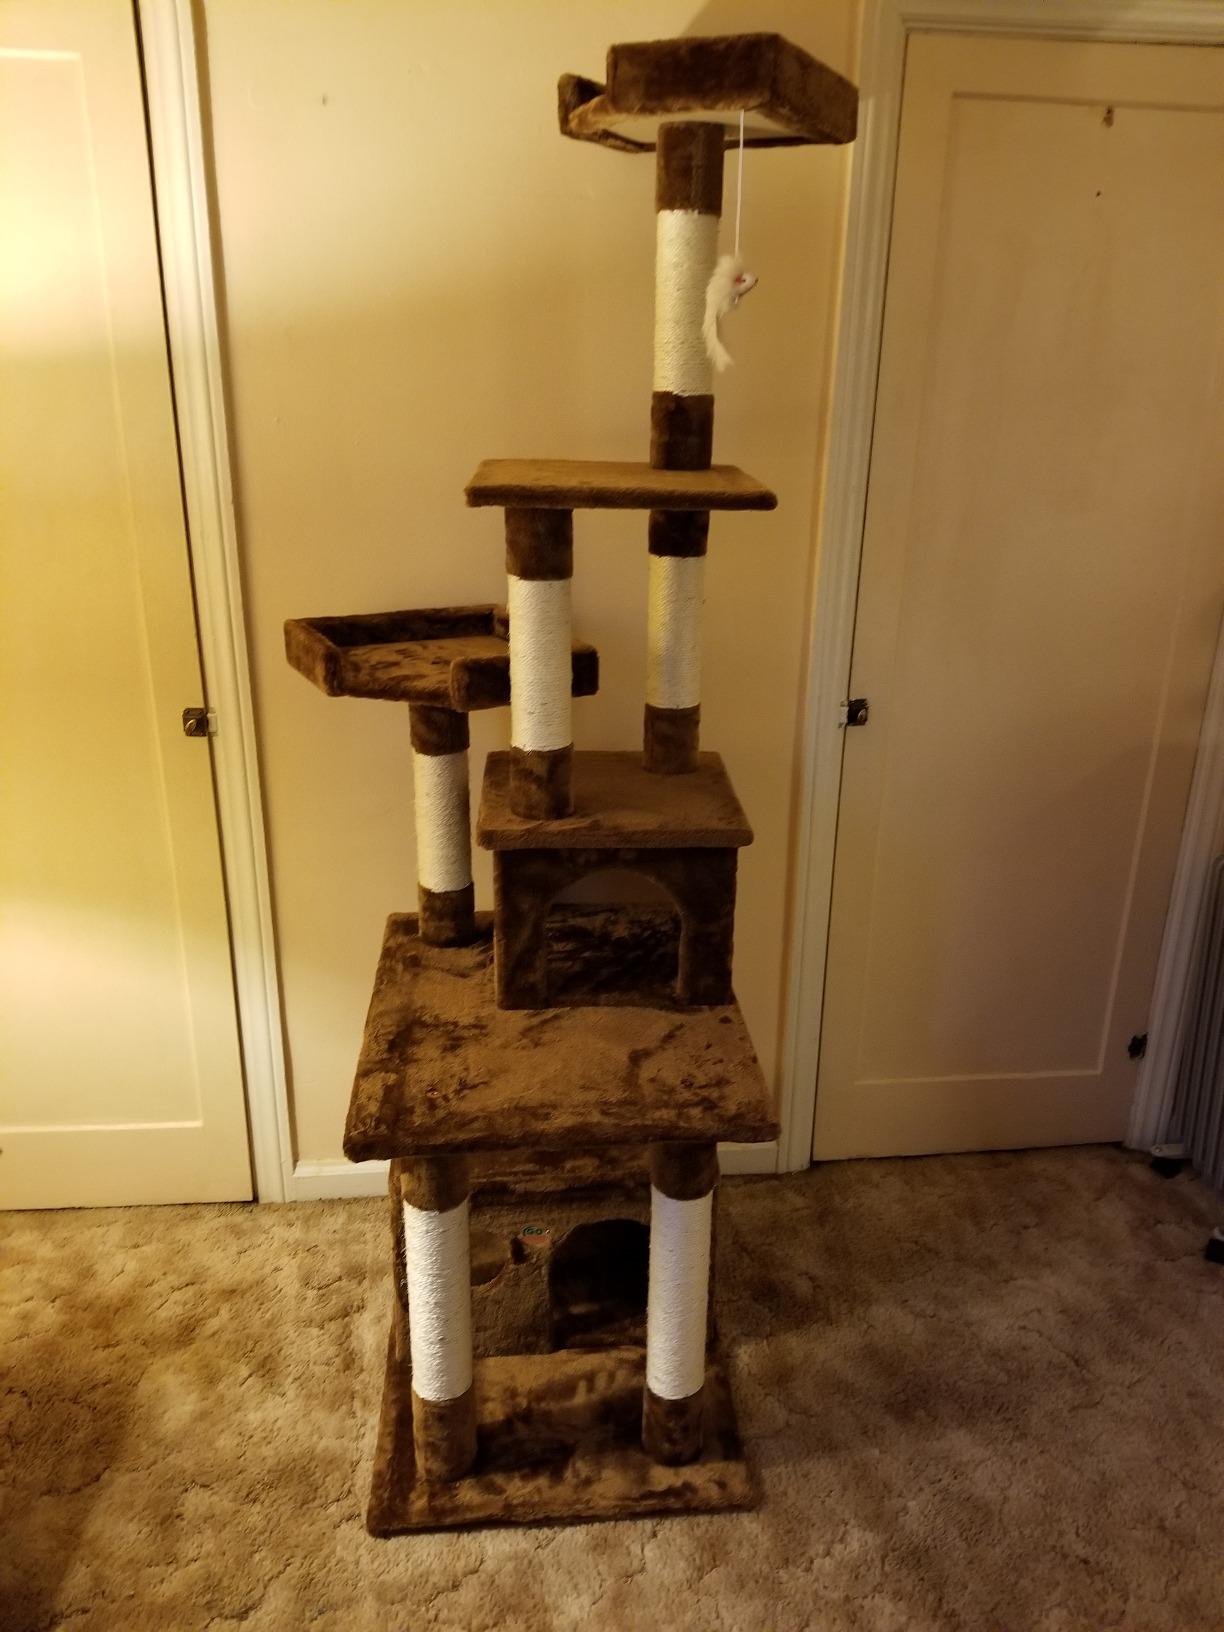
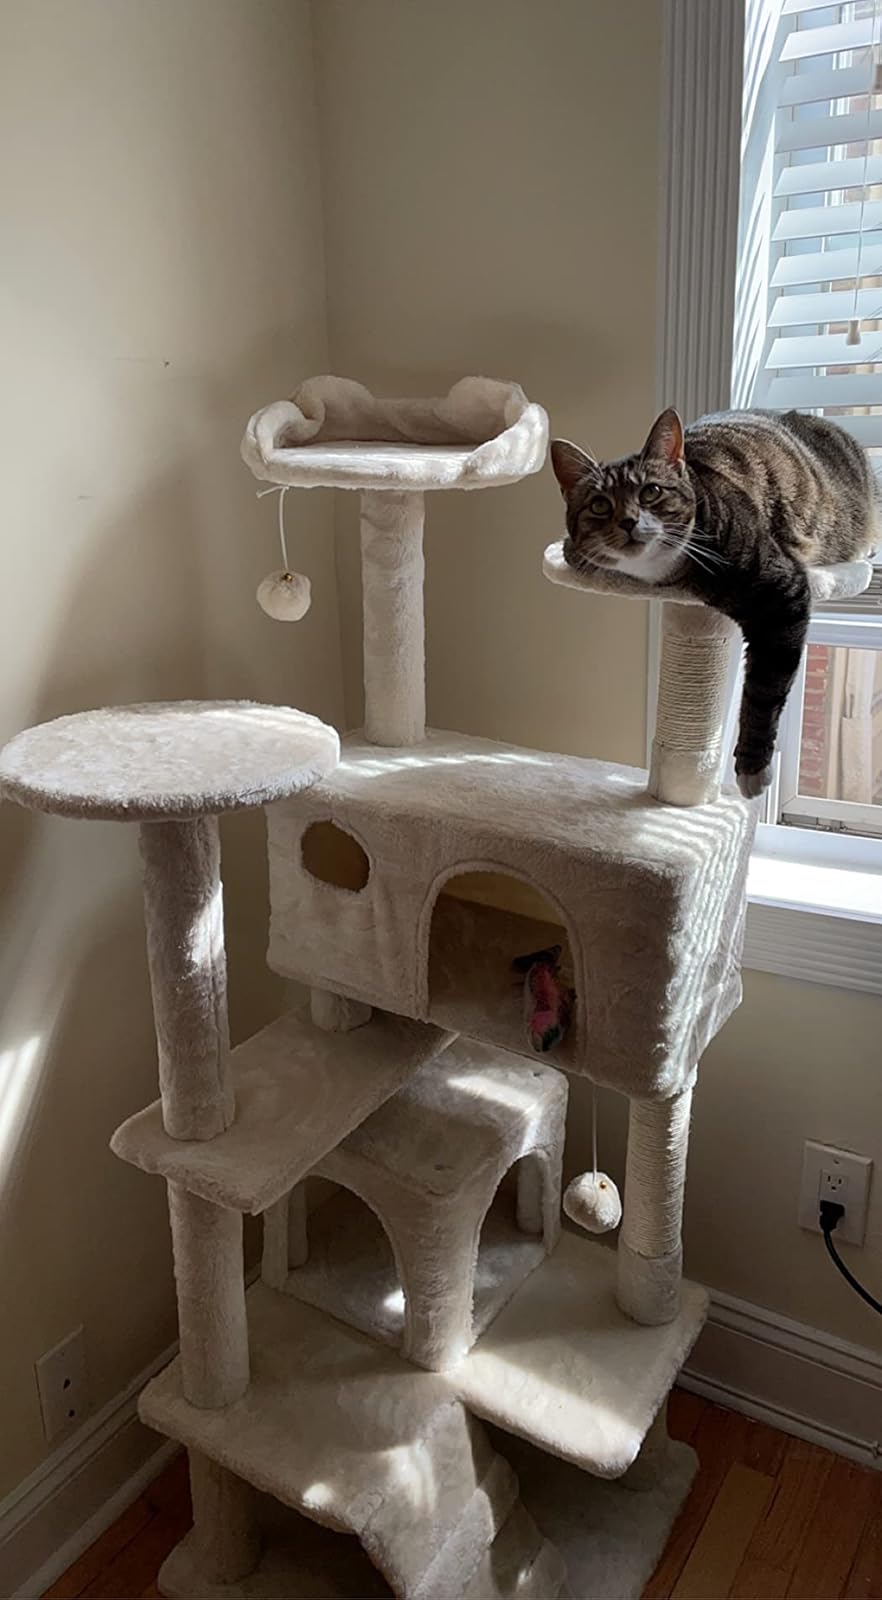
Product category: items_cat tree
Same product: no